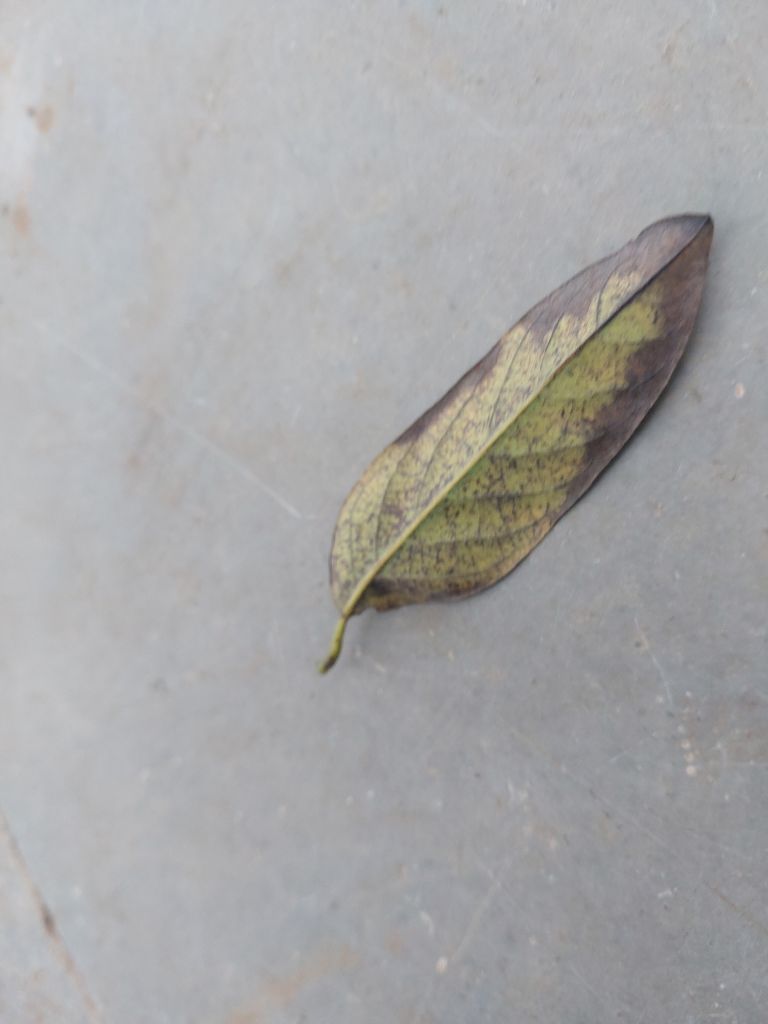
Disease label: Leaf spot on Leaves